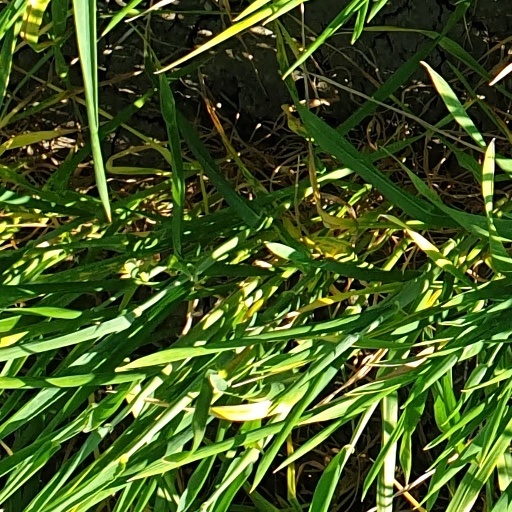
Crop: wheat